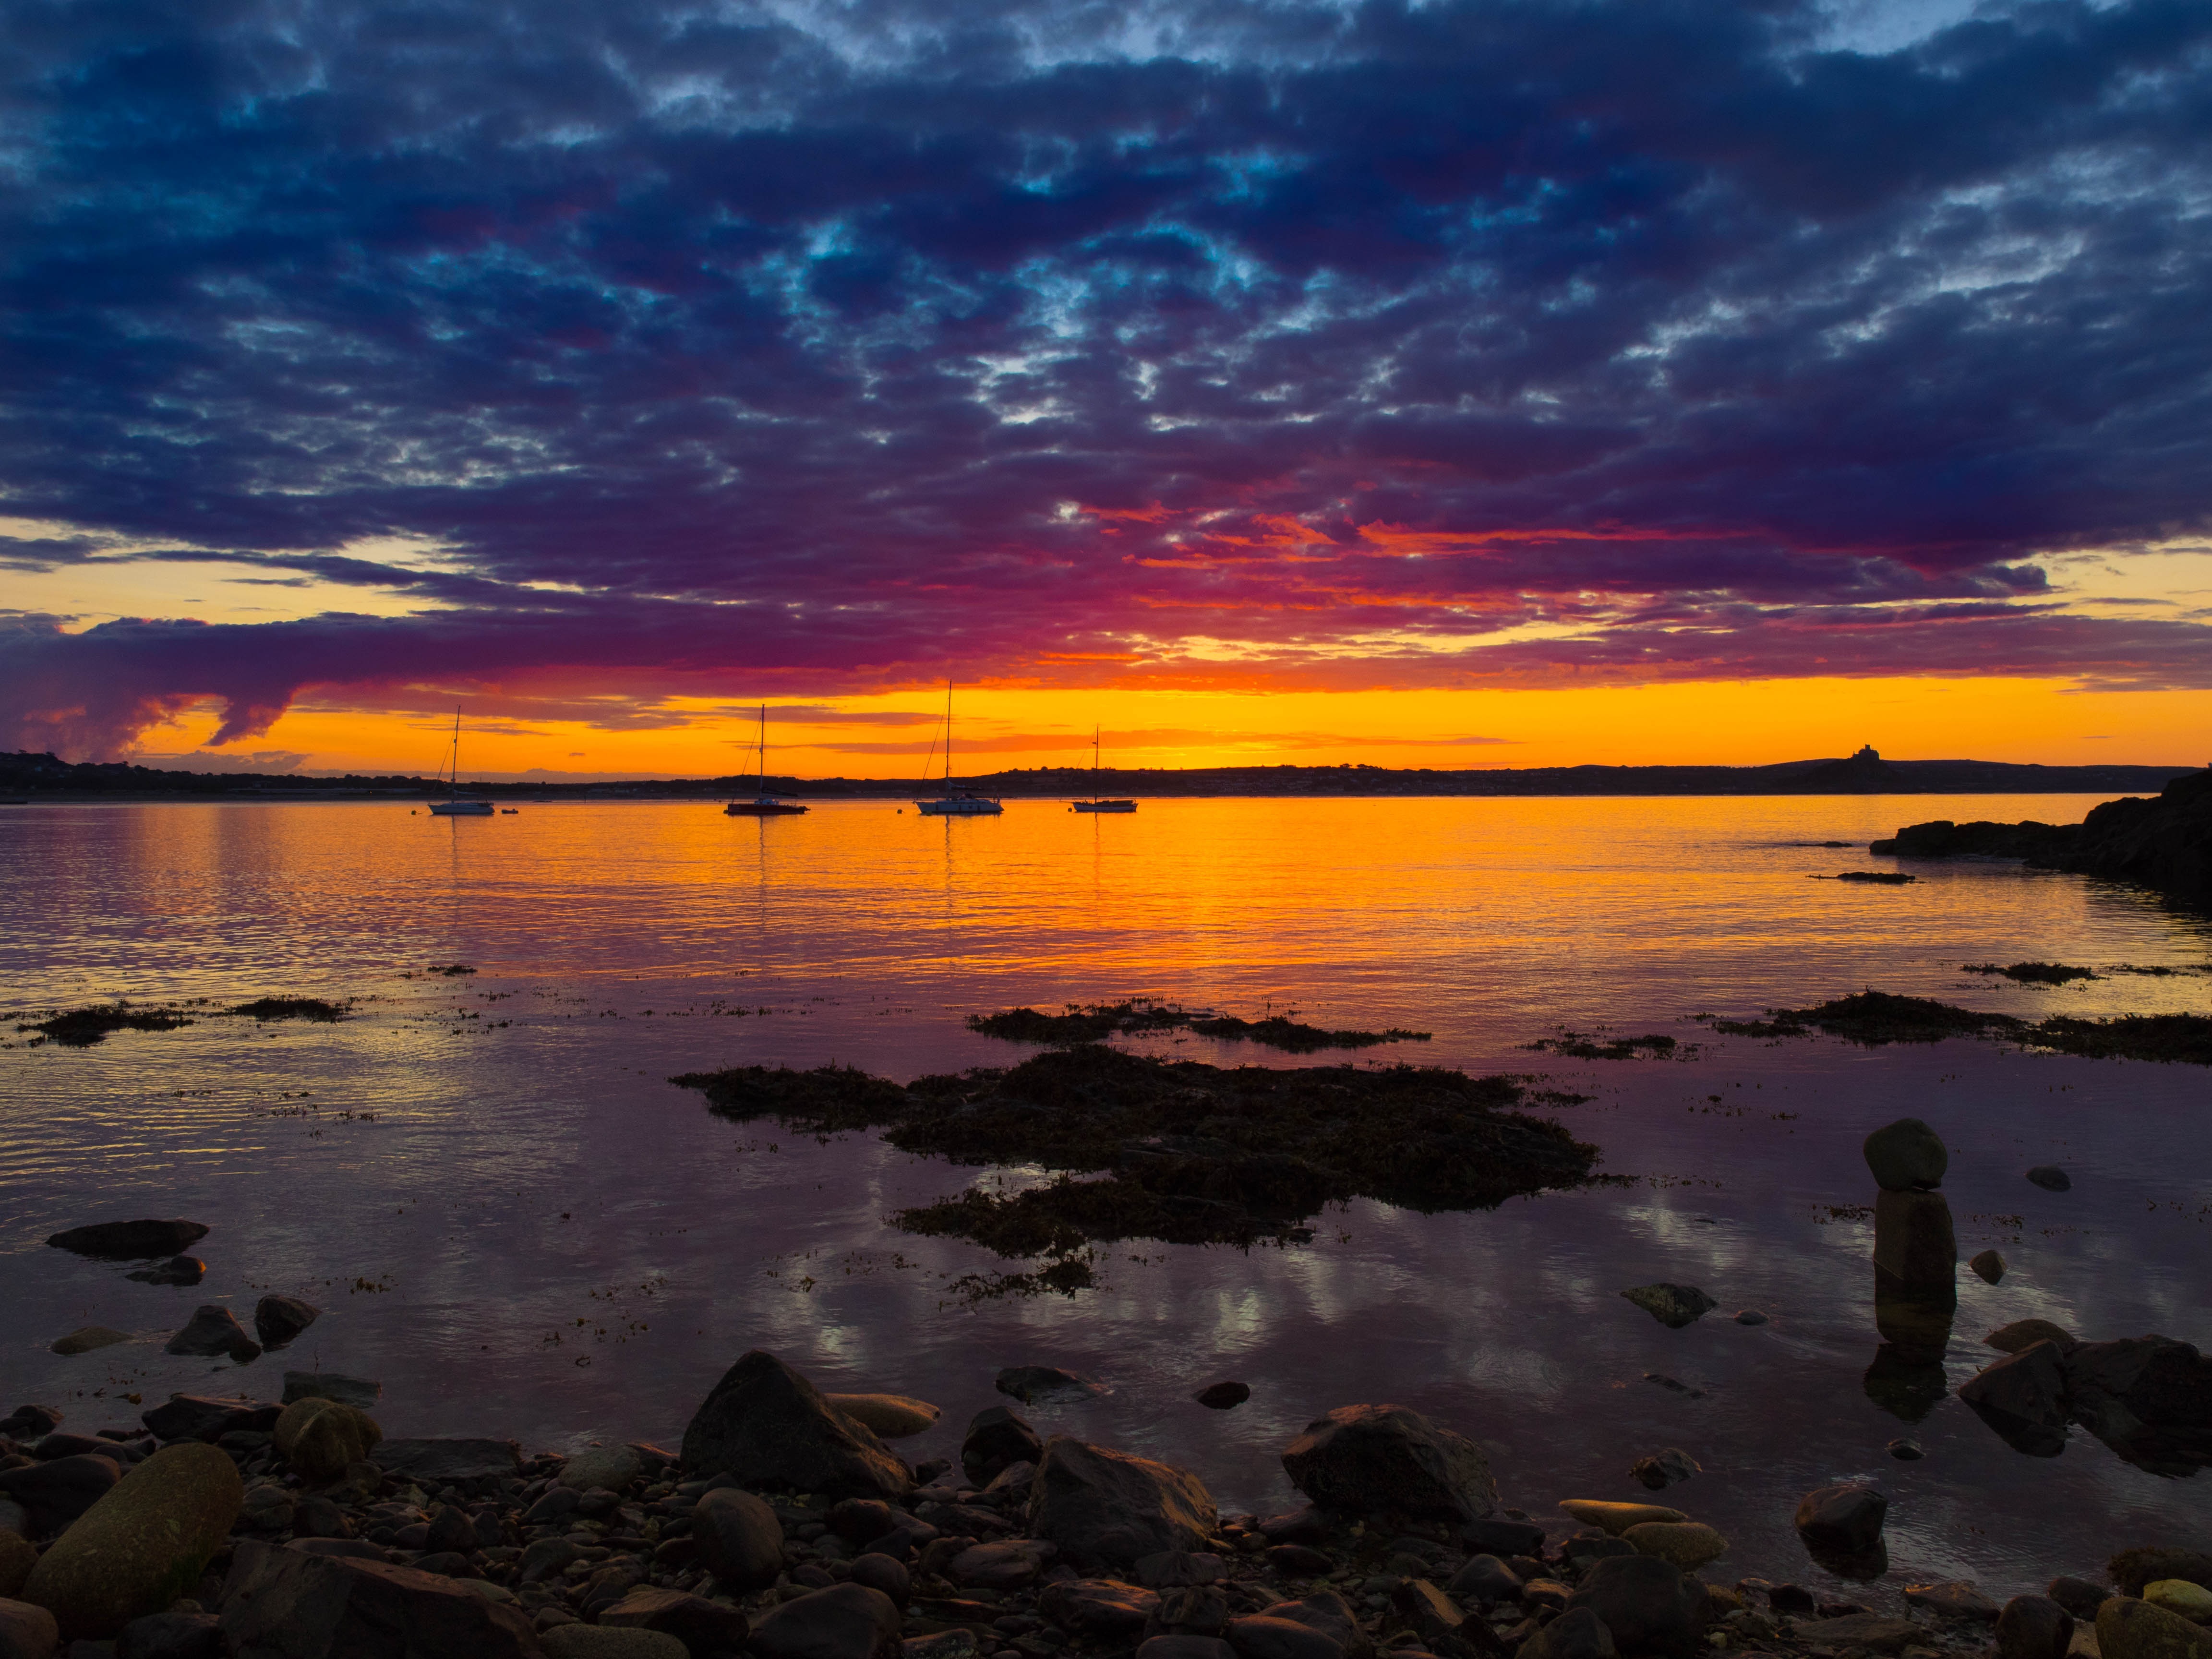
beach, sea, coast, water, nature, ocean, horizon, cloud, sky, sunrise, sunset, morning, shore, wave, dawn, summer, travel, dusk, evening, reflection, bay, rocks, loch, afterglow, wind wave